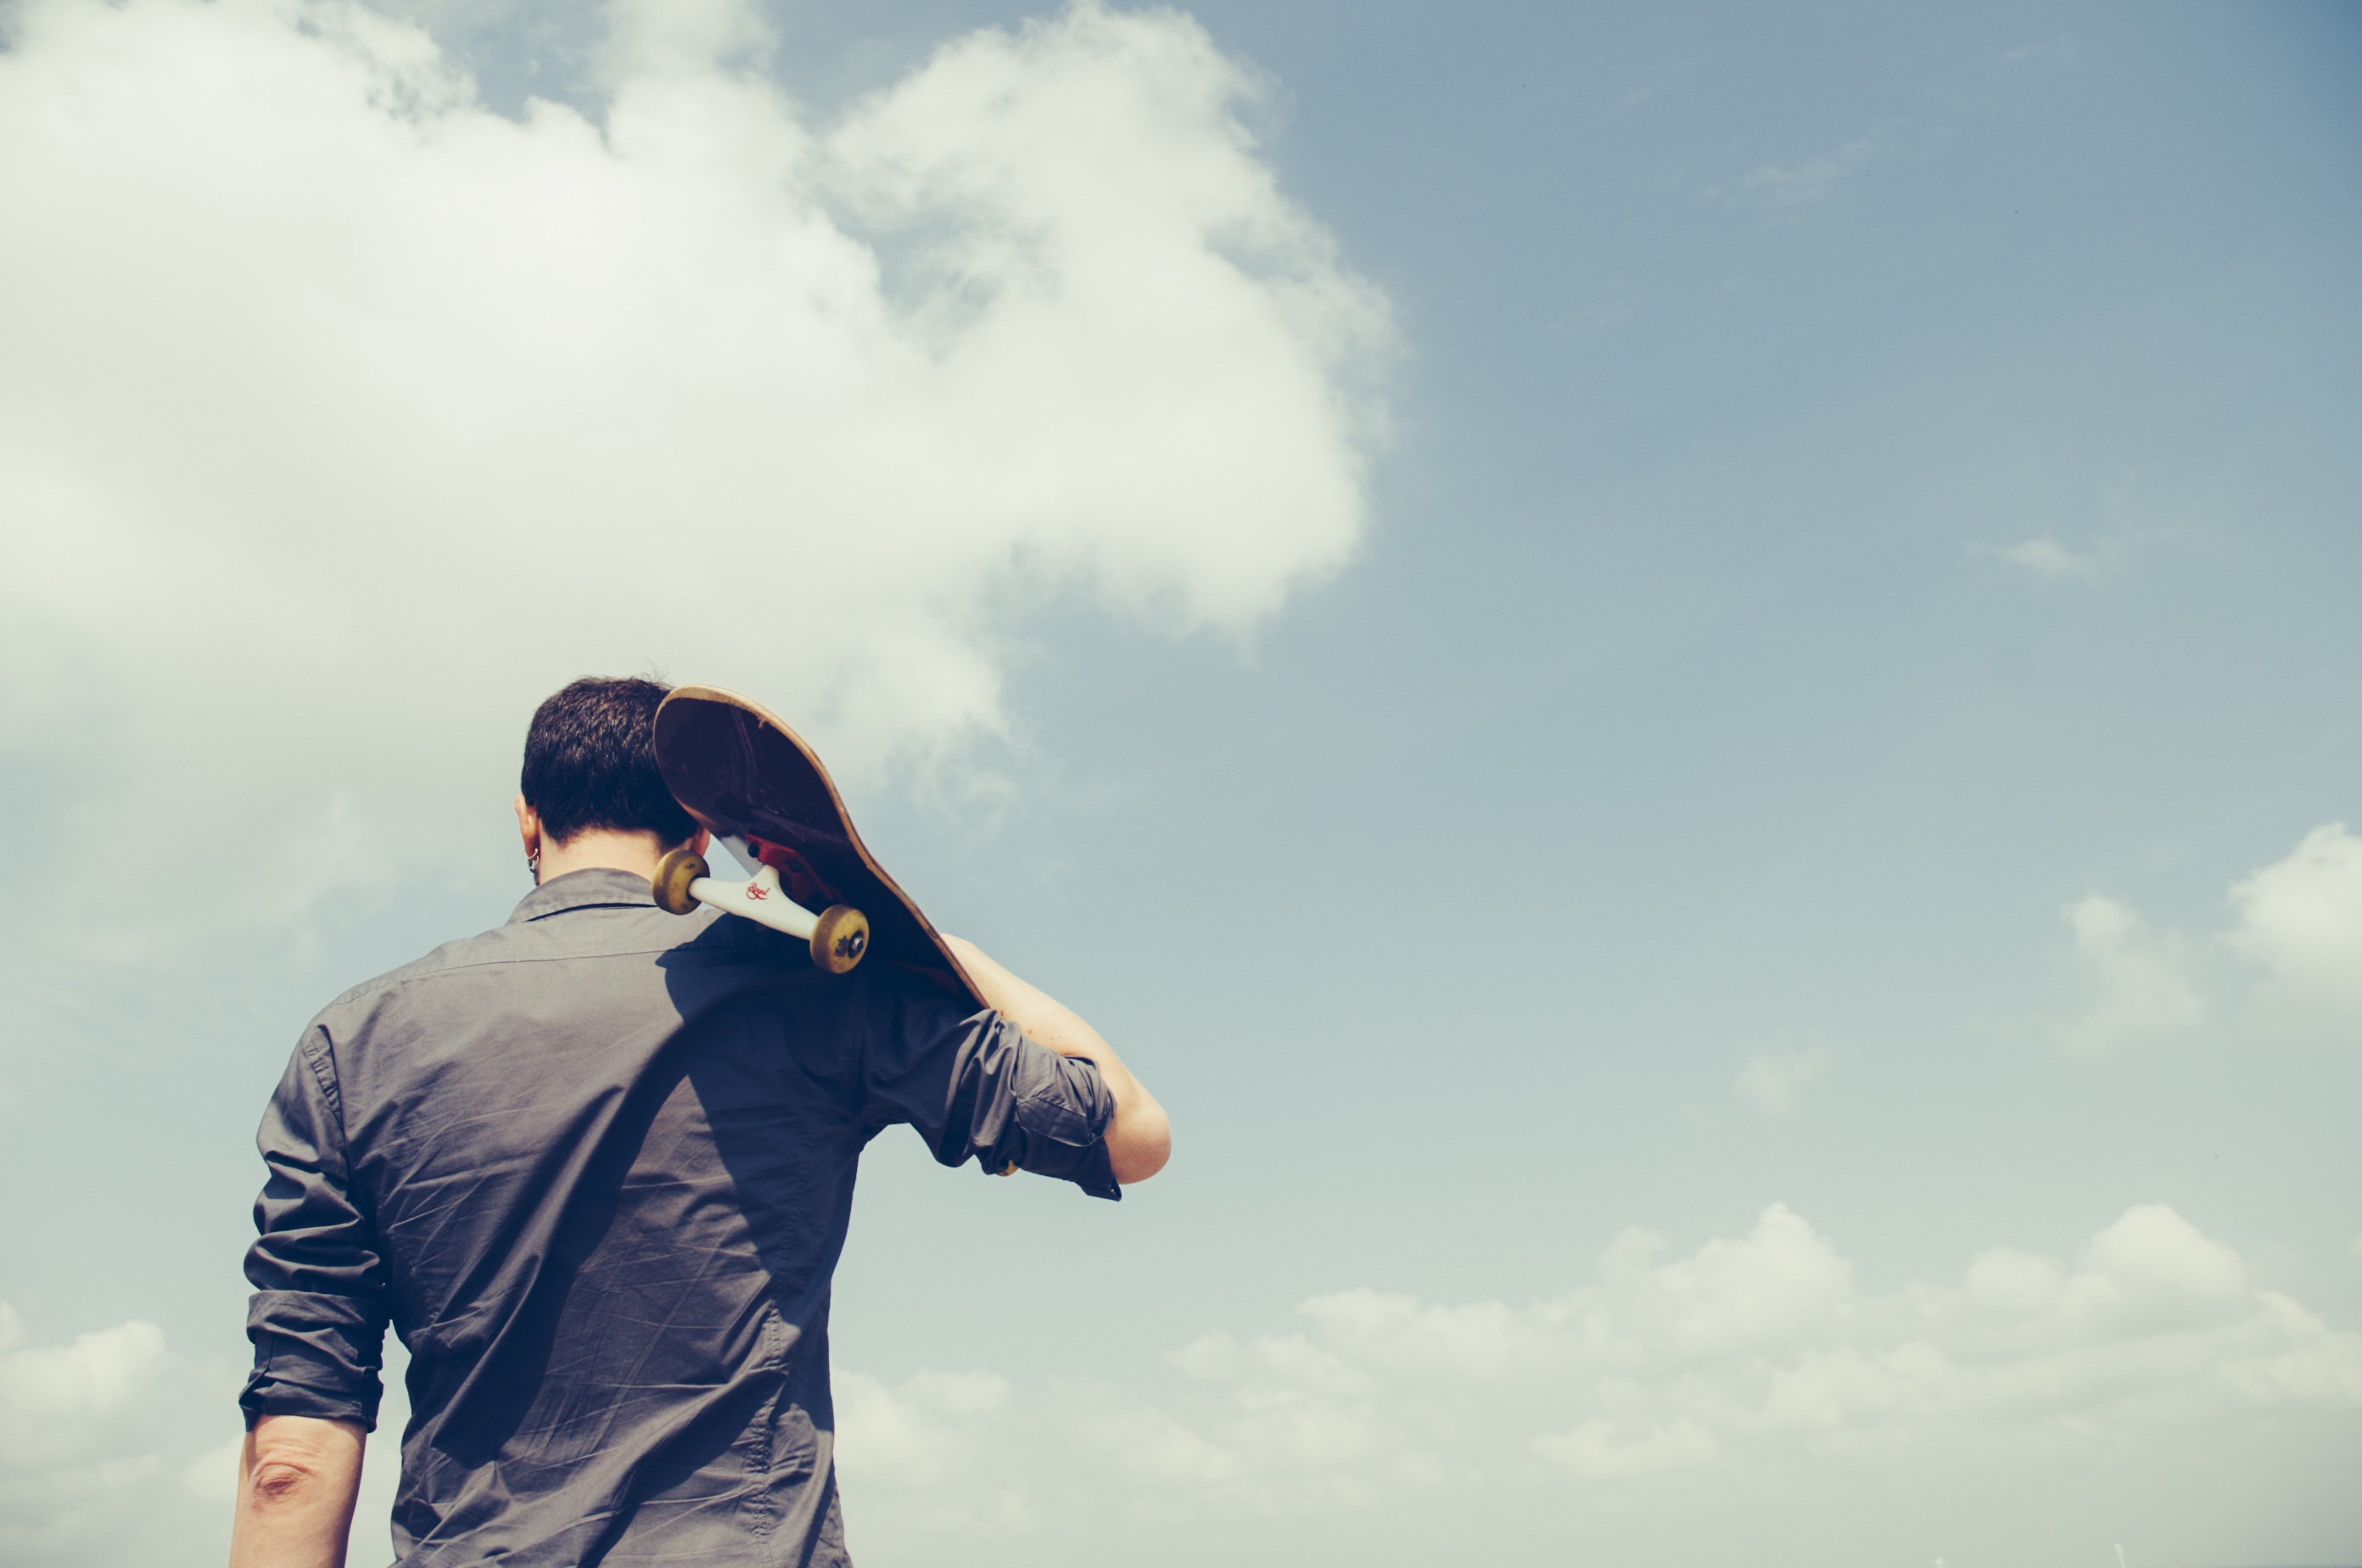
man, person, cloud, sky, sunlight, skateboard, wind, male, blue, skateboarder, clouds, atmosphere of earth